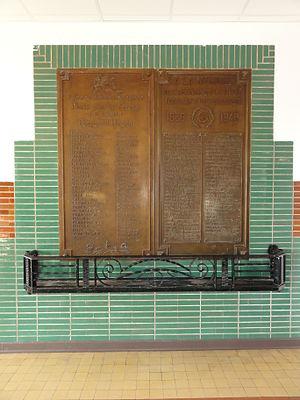
Mémorial des agents des chemins de fer, victimes des guerres de 1914-18 et de 1939-45 en gare d'Hirson, Aisne, France.
La gare d'Hirson est une gare ferroviaire française de la ligne de La Plaine à Hirson et Anor, située sur le territoire de la commune d'Hirson, dans le département de l'Aisne, en région Hauts-de-France.